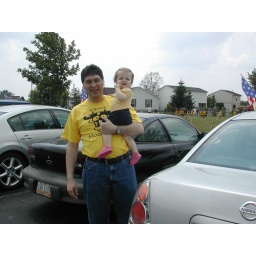
No cow shirt in my size, so I'm wearing the yellow shirt Aunt Emily got me.